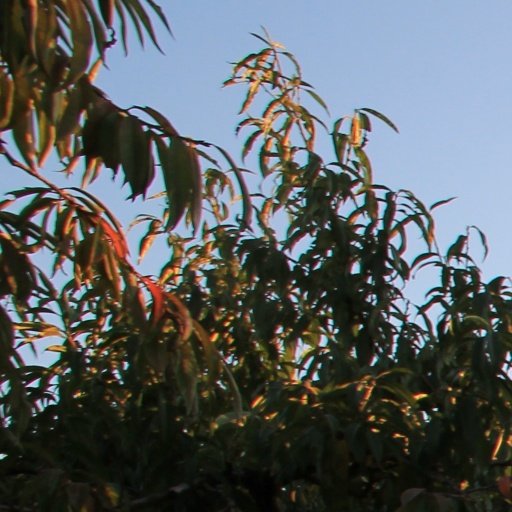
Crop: grape